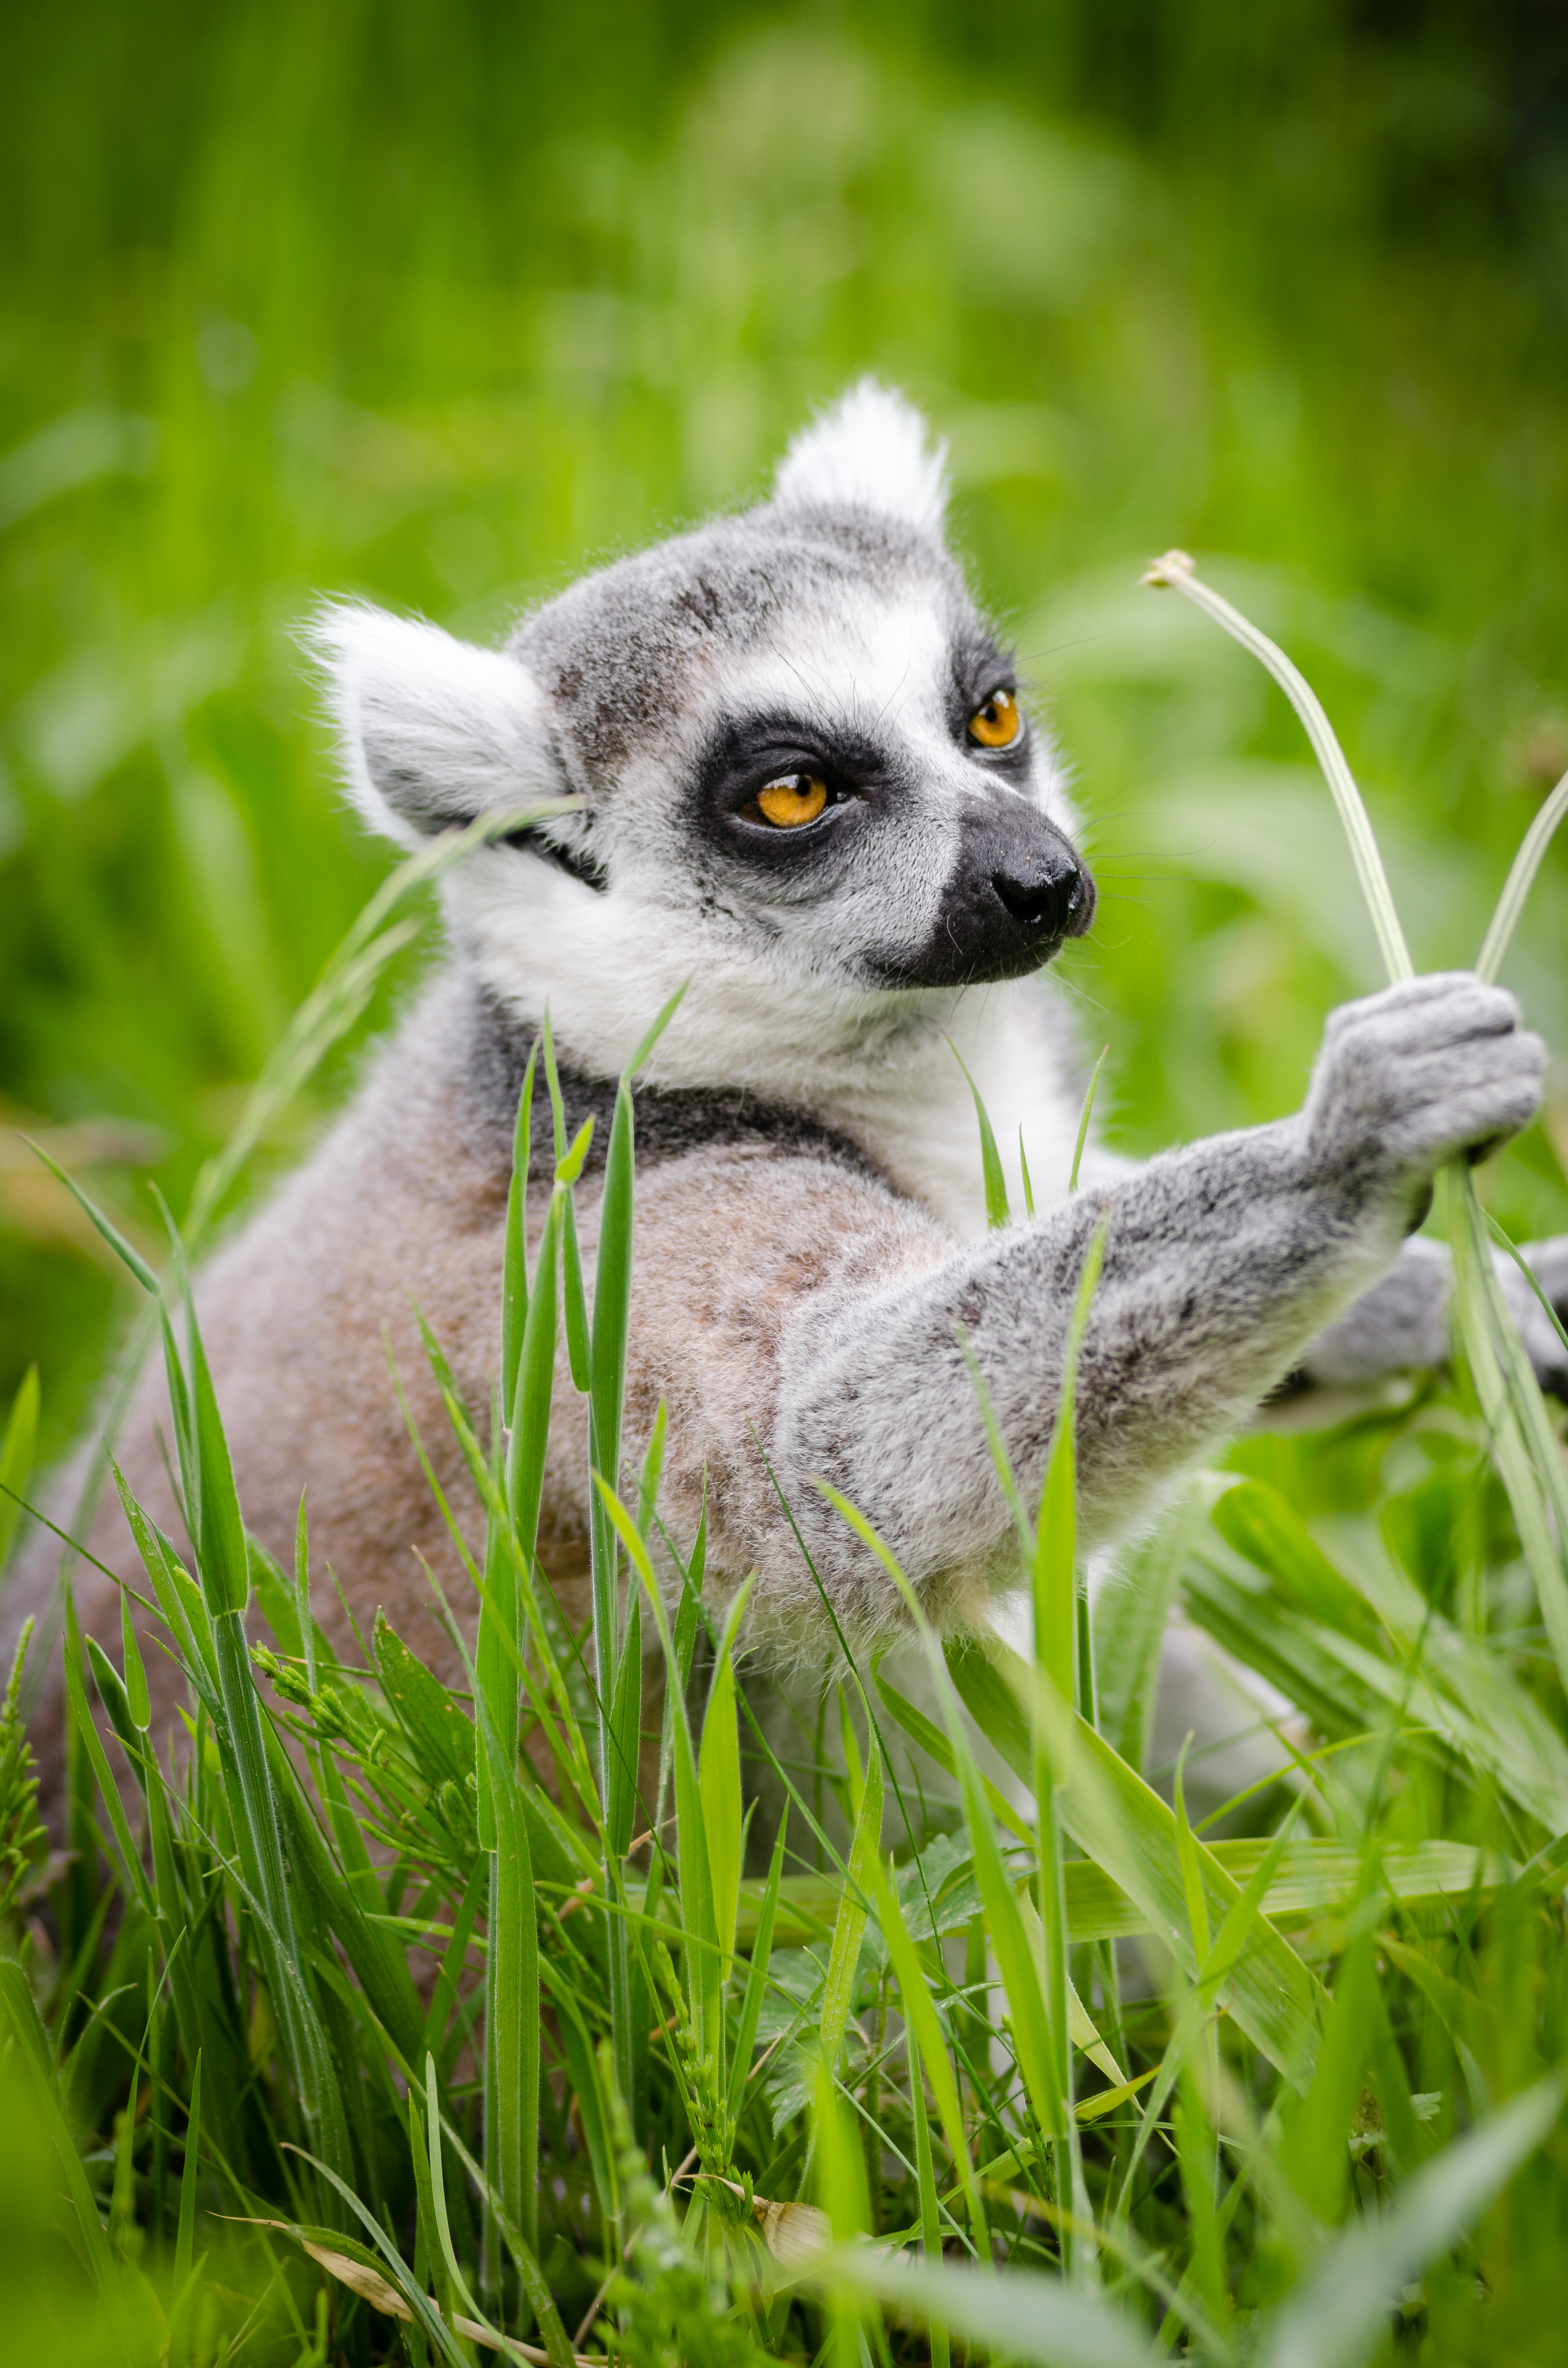
nature, grass, animal, wildlife, zoo, mammal, fauna, primate, madagascar, vertebrate, lemur